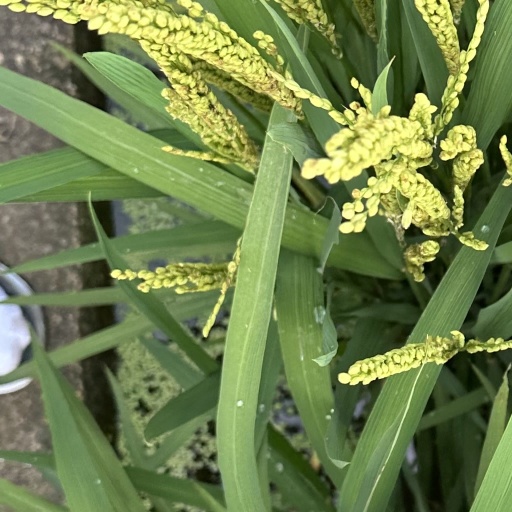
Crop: rice